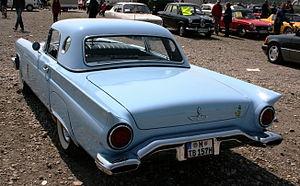
La Ford Thunderbird, communément appelée « T-Bird », est une voiture produite par le constructeur américain Ford. C'est à l'origine, en 1955, un modèle « sport » à deux places conçu pour concurrencer la Chevrolet Corvette sortie en 1953, mais la Thunderbird finira par devenir une voiture de luxe sur le créneau de la Cadillac Eldorado.